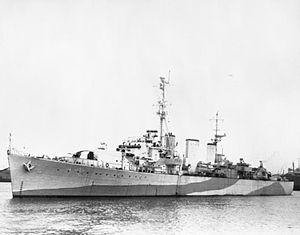
La classe Abdiel était une classe de six mouilleurs de mines rapides en service dans la Royal Navy pendant la Seconde Guerre mondiale.